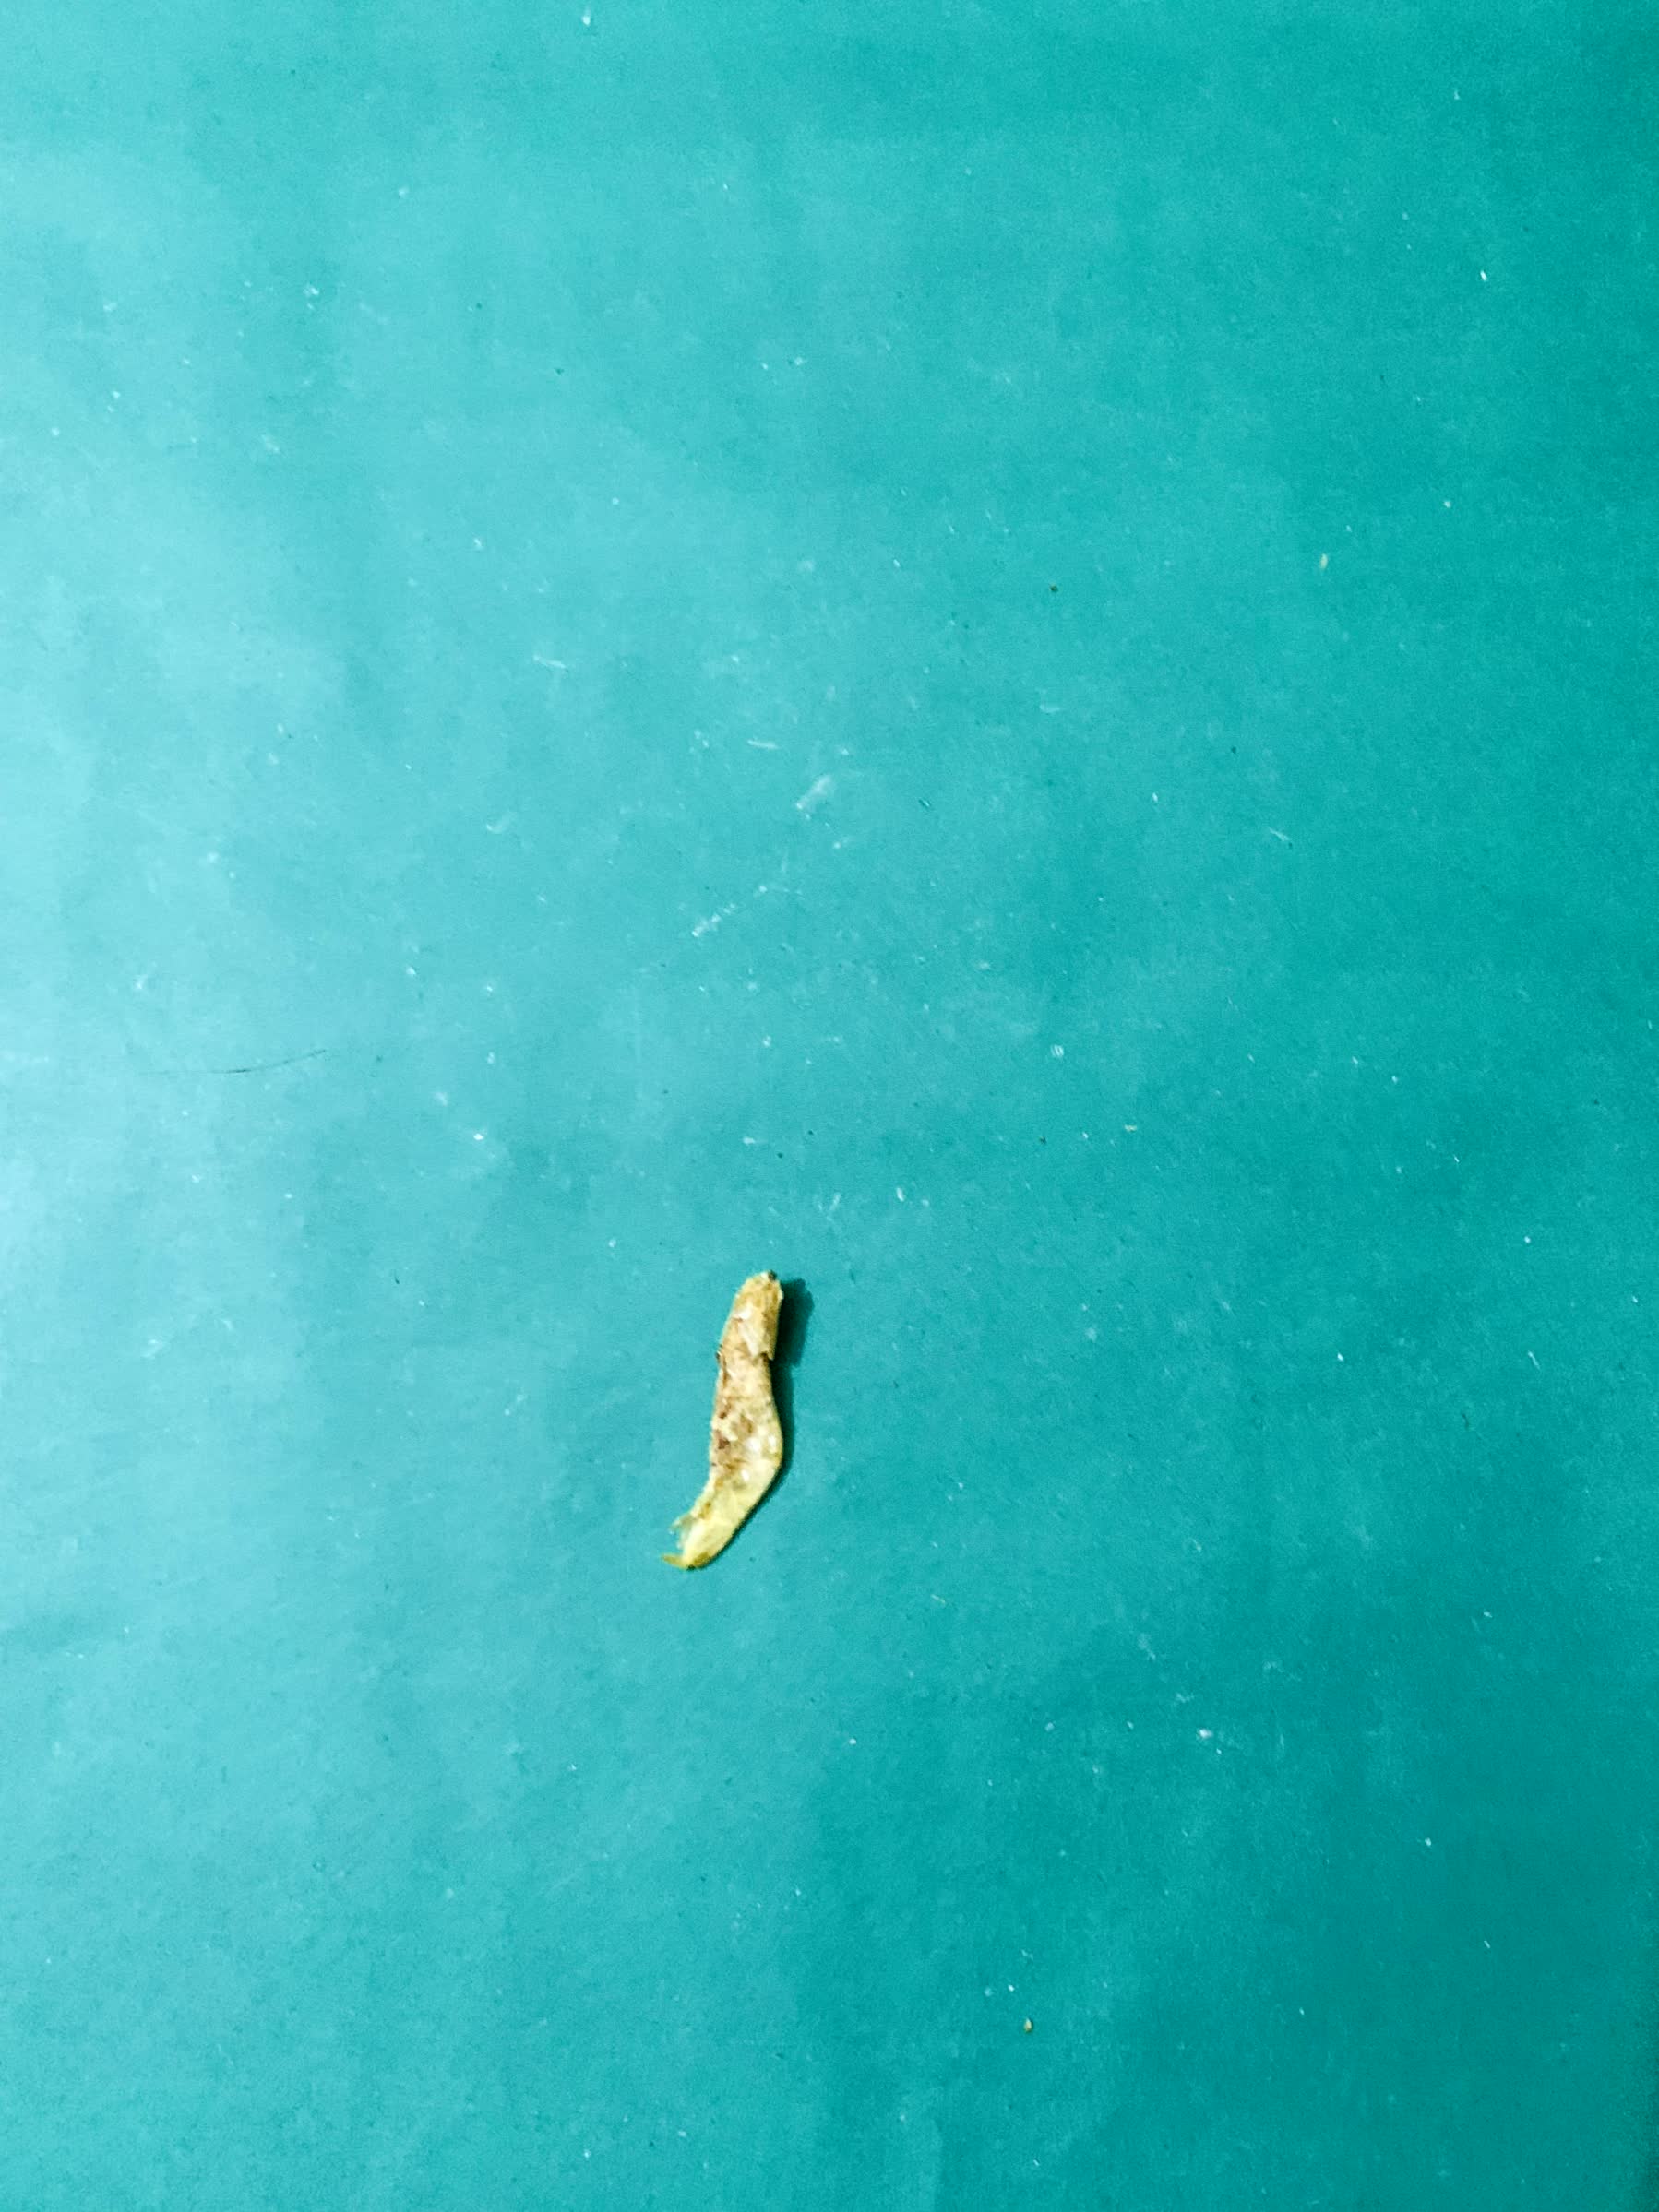
Species: chingri